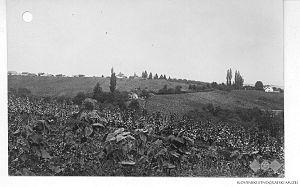
Orehovci est une colonie dans les collines à l'ouest de Radenci, dans le nord-est de la Slovénie. Il se trouve sur le territoire de la municipalité de Gornja Radgona.